Report about Case Srebrenica

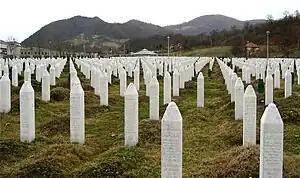
The cemetery at the Srebrenica-Potočari Memorial and Cemetery to Genocide Victims

After the report was published on 3 September 2002, it was condemned by a wide variety of Bosnian and international figures. A spokesman for the ICTY told Radio Free Europe that "any claim that the number of victims after the fall of the Srebrenica enclave was around the 2,000 mark, and most of those killed in battle, is an absolutely outrageous claim. It's utterly false, and it flies in the face of all of the evidence painstakingly collected in the investigation into the tragedy." He described the effort to minimise the number of victims as "frankly, disgusting." Carla del Ponte, the chief prosecutor of the ICTY, described the report's authors as "totally blind, profoundly insensitive and clearly willing to obstruct all efforts to find reconciliation, truth and justice." Del Ponte's legal adviser, Jean-Jacques Joris, criticised the report as "a saddening example of revisionism and an element which certainly stands in the way of reconciliation in the region." The ICTY prosecutors subsequently used the report as evidence in the trial in 2004 of Miroslav Deronjić; in their verdict, the judges called it "one of the worst examples of revisionism in relation to [the massacre]".